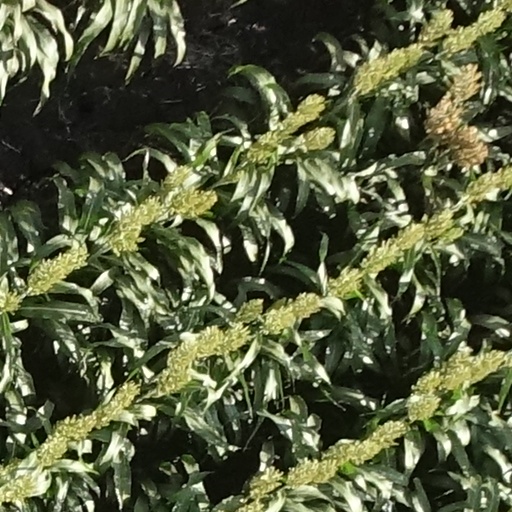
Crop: sorghum